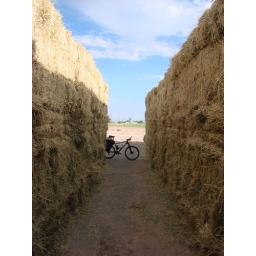
bike parked in between two hay ball walls